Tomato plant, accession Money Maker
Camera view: tilt-top (135 deg); turntable rotation: 60 degrees
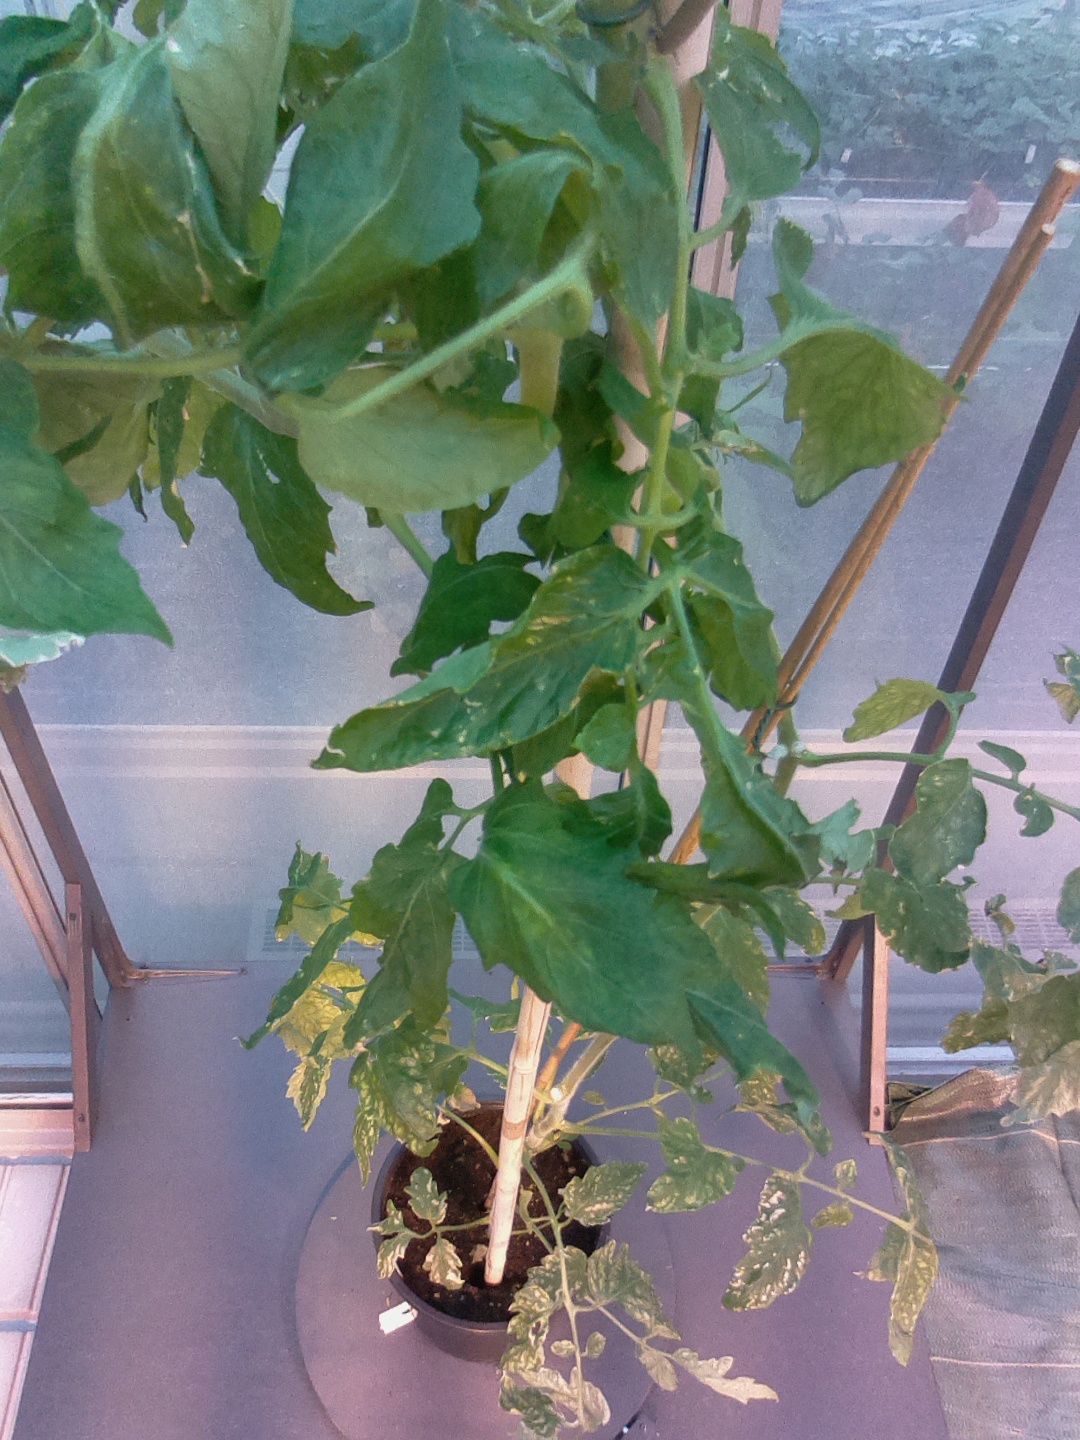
BBCH growth stage 73: 30%-40% of final fruit size